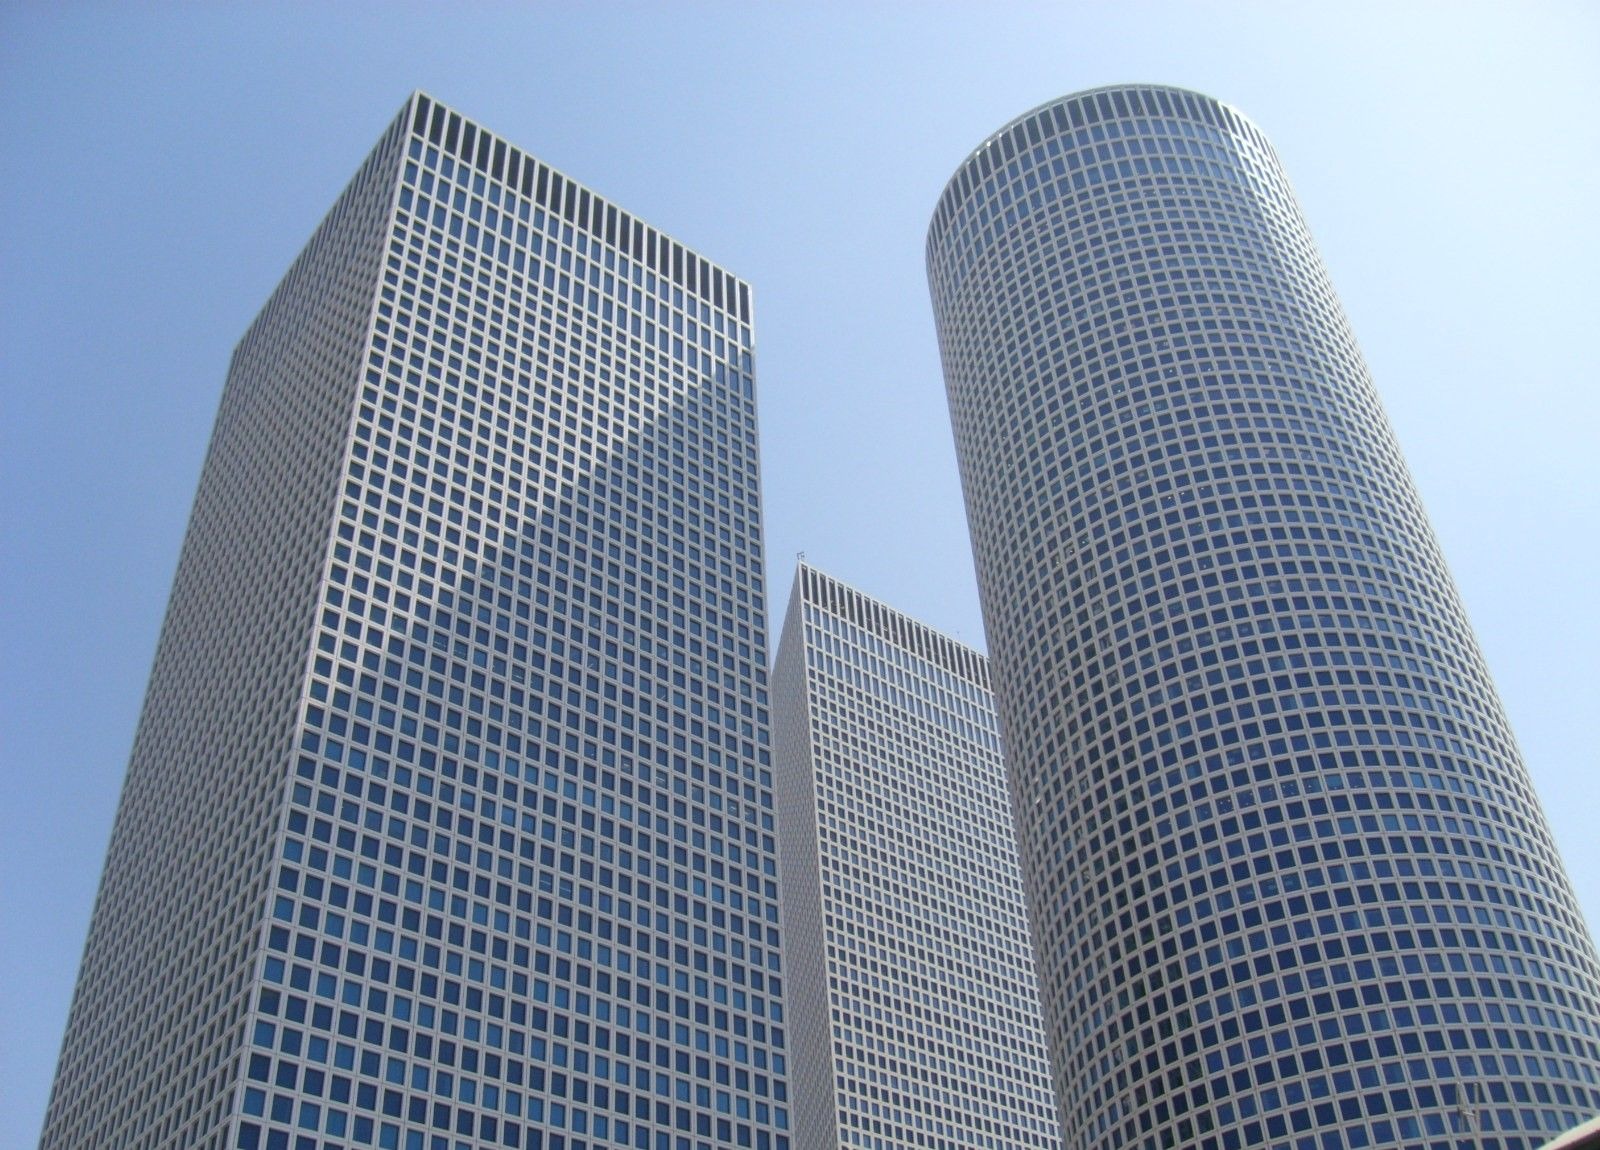
architecture, structure, building, city, skyscraper, urban, cityscape, downtown, line, tower, corporate, landmark, facade, exterior, tower block, buildings, towers, symmetry, tel aviv, israel, metropolis, condominium, metropolitan area